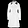
Label: Coat